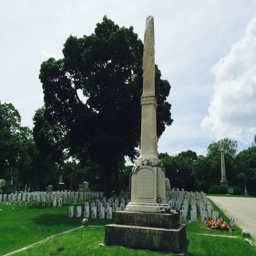
the monument in the foreground is for person .